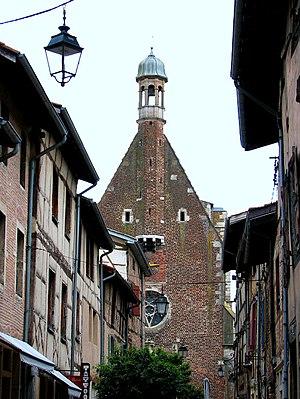
Châtillon-sur-Chalaronne, Église Saint-André
Le gothique de brique est un style d´architecture gothique du Nord de l´Europe, et plus particulièrement du Nord de l'Allemagne et des régions autour de la mer Baltique. Il s'est surtout répandu dans les villes culturellement allemandes de l'ancienne Ligue Hanséatique à partir du XIIIᵉ siècle, puis bien au-delà par influence. Les bâtiments sont essentiellement constitués de briques et le style de la décoration s'est adapté aux possibilités et aux limites de ce matériau, conférant à cette architecture une identité bien particulière.
Divers régions de l'Est de la France comptent quelques édifices médiévaux de brique, mais leur nombre est faible.